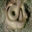
Label: snake